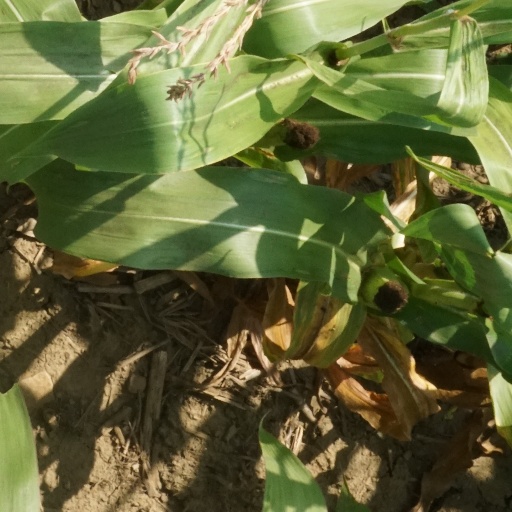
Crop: maize; corn